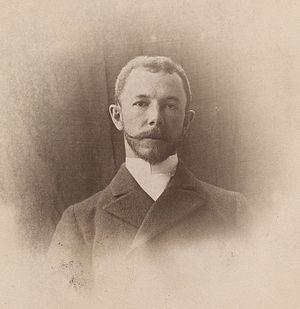
Irving Ramsey Wiles, né le 8 avril 1861 à Utica et mort le 29 juillet 1948, est un artiste américain.